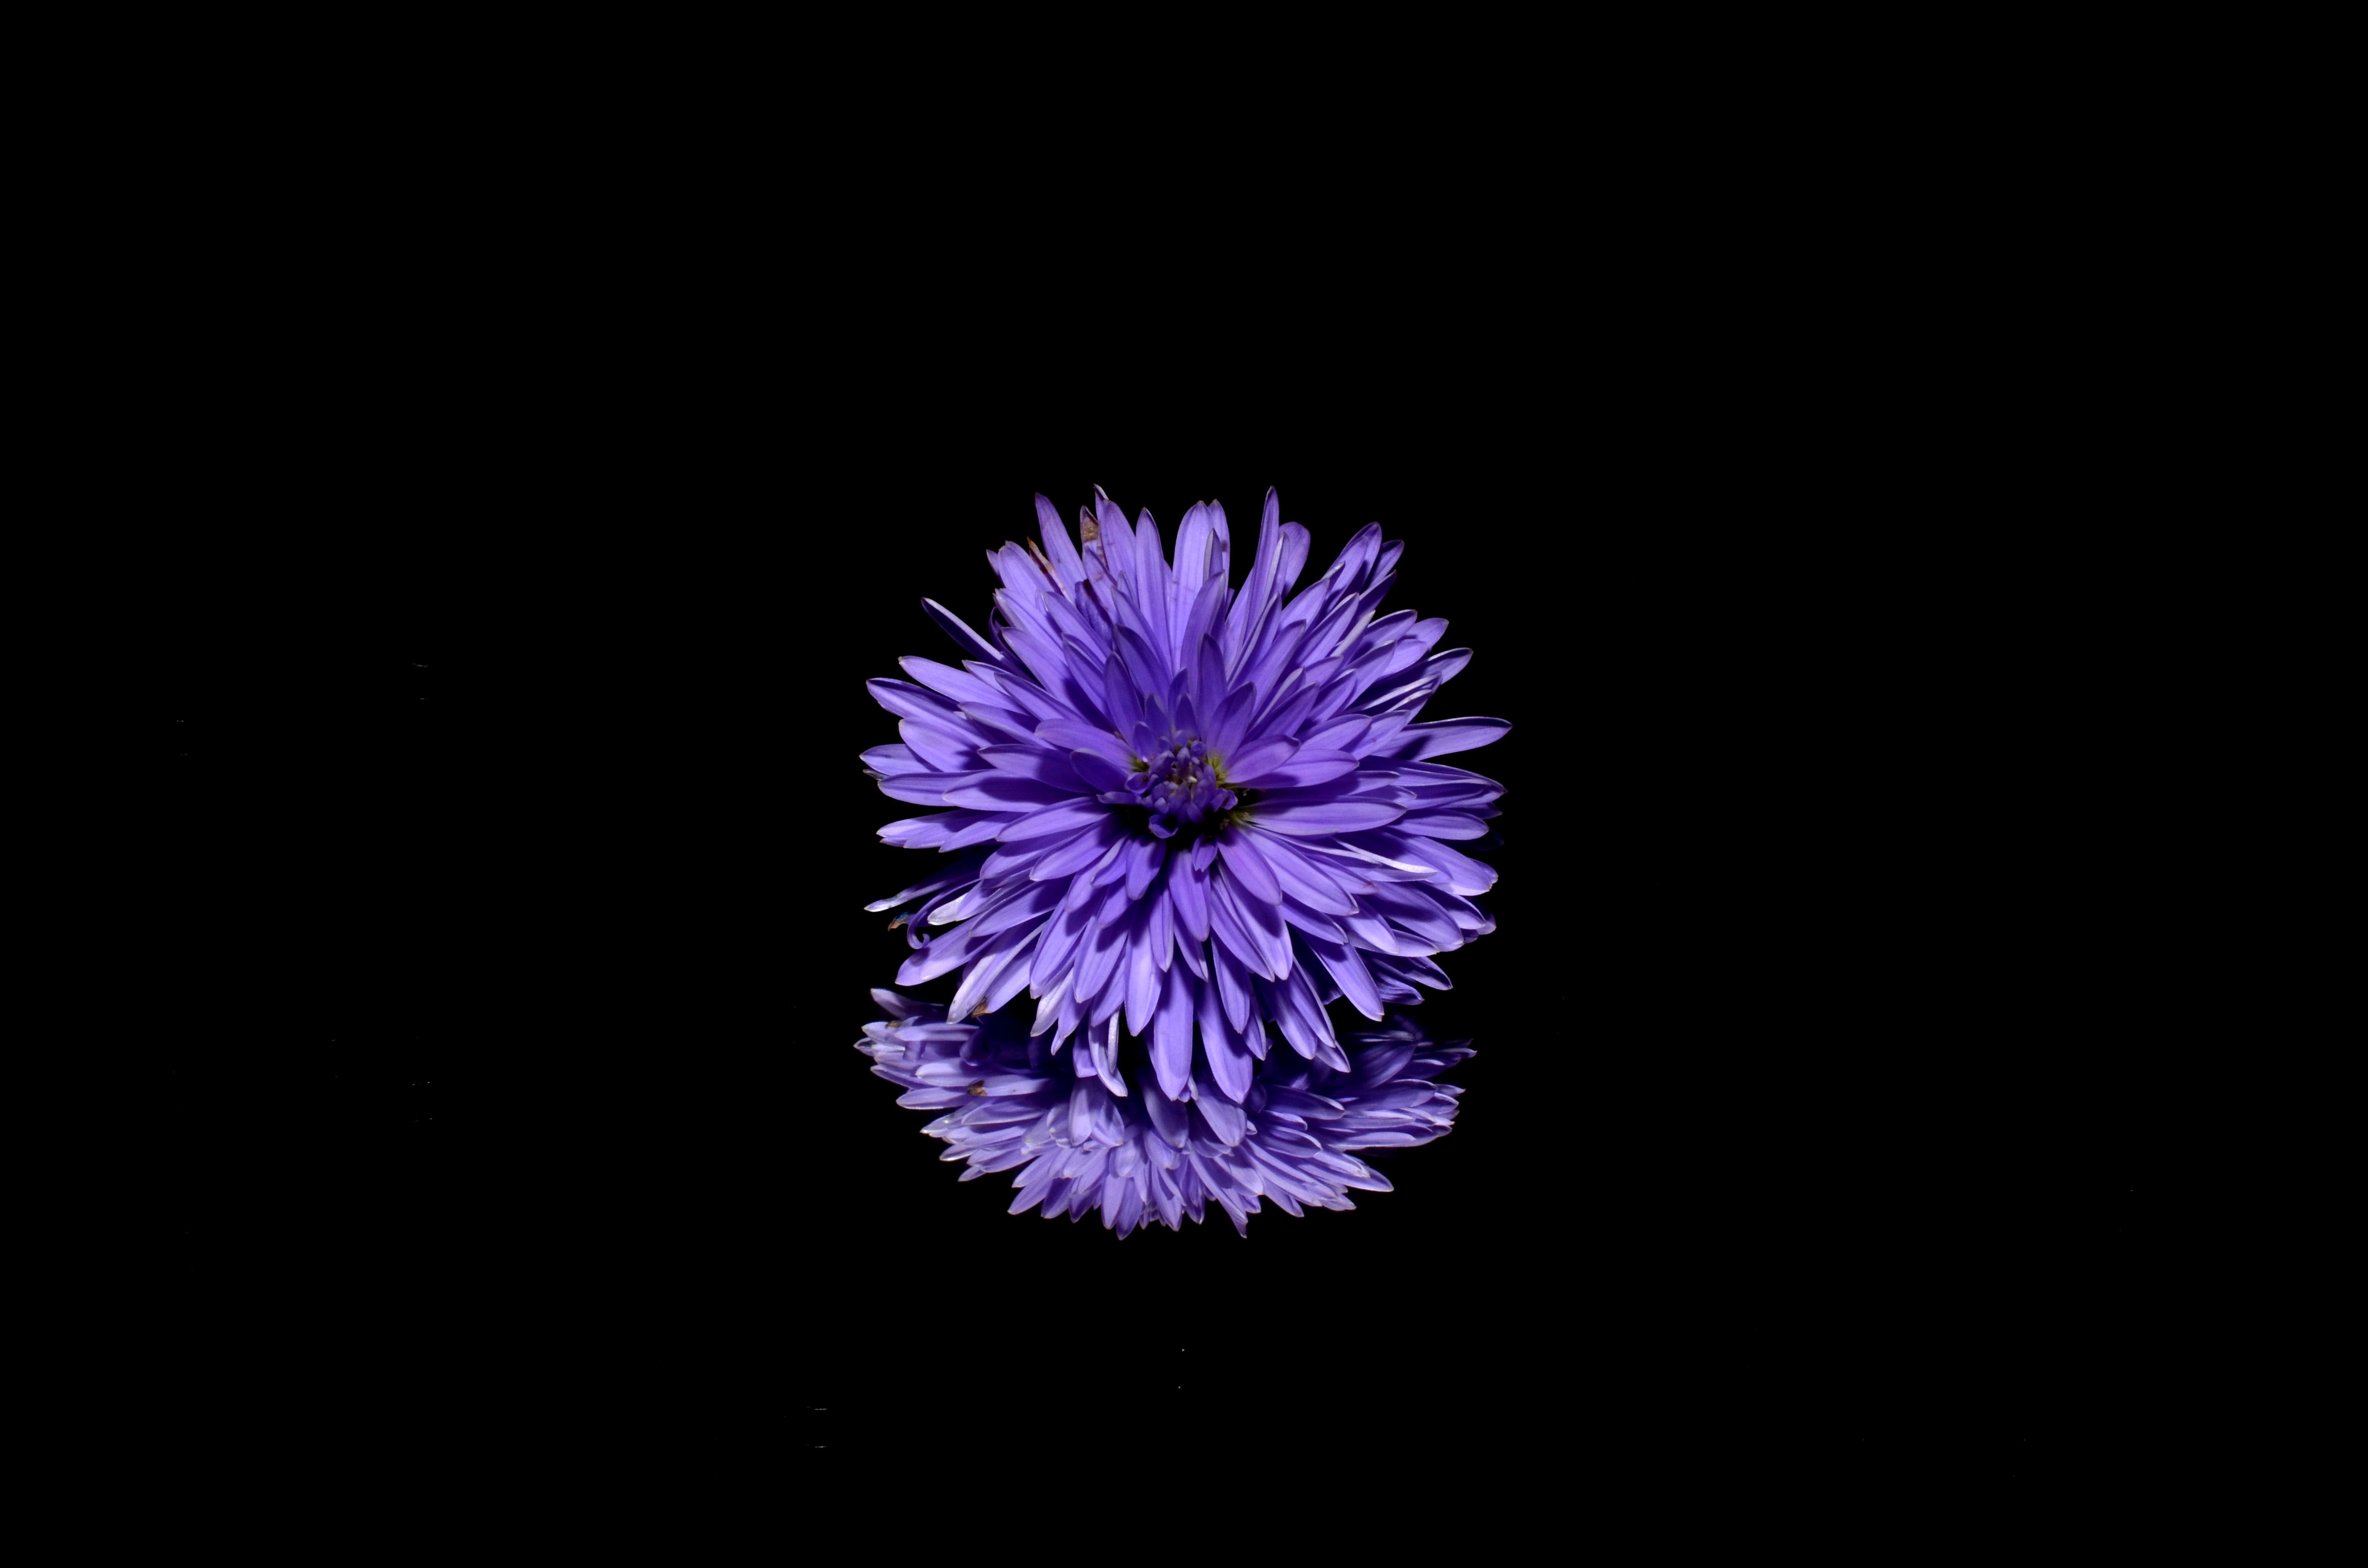
blossom, black and white, plant, flower, purple, petal, bloom, reflection, flora, hd wallpaper